Royal Society of Edinburgh

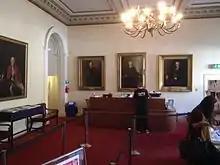
Front Hall of Royal Society of Edinburgh building

At the start of the 18th century, Edinburgh's intellectual climate fostered many clubs and societies (see Scottish Enlightenment). Though there were several that treated the arts, sciences and medicine, the most prestigious was the Society for the Improvement of Medical Knowledge, commonly referred to as the Medical Society of Edinburgh, co-founded by the mathematician Colin Maclaurin in 1731.